Rio Mavuba

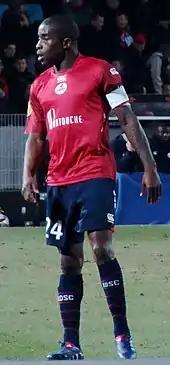
Mavuba playing for Lille in 2010

On 3 July 2007, Mavuba signed a five-year contract with Villarreal worth €7 million, as the Spanish side had lost Alessio Tacchinardi who returned to Juventus following a loan. He found it hard to break into the first team, only totalling 219 minutes in La Liga, and in late January 2008 joined Lille on loan until the end of the season.